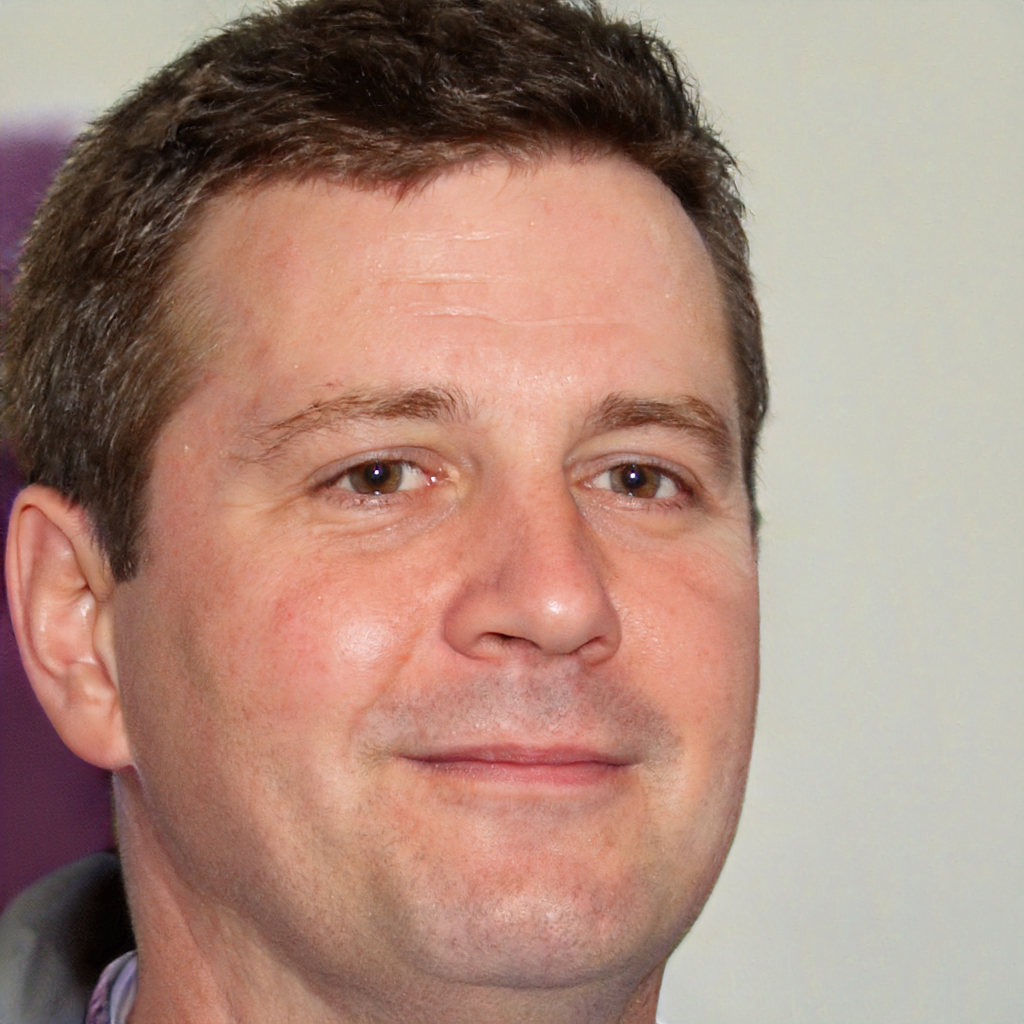
Portrait style: Real Portrait